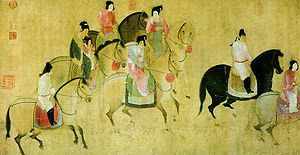
Maleriets historie / Maleriet i Østen / Østasiatisk maleri
Maleriets historie går tilbage til værker af forhistoriske mennesker og spænder næsten uden afbrydelse over alle kulturer fra antikken. Over kontinenter og årtusinder er maleriets historie en vedvarende strøm af kreativitet, der fortsætter ind i det 21.århundrede. Indtil begyndelsen af 1900-tallet var det overvejende repræsentative, religiøse og klassiske motiver, senere med mere vægt på abstrakte og konceptuelle ideer.